Chester (sternwheeler)

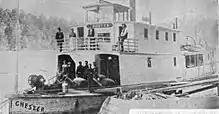
"Chester" circa 1905 with additional cabin structure added.

"Chester" was measured over the hull excluding the extension of the deck over the stern, called the "fantail" on which the stern-wheel was mounted. The beam was . The depth of hold was .